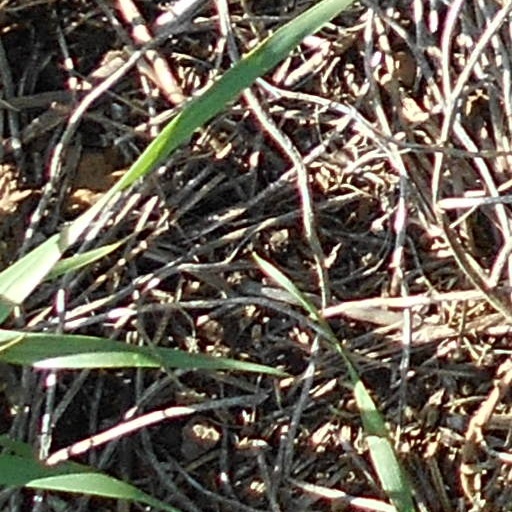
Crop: wheat